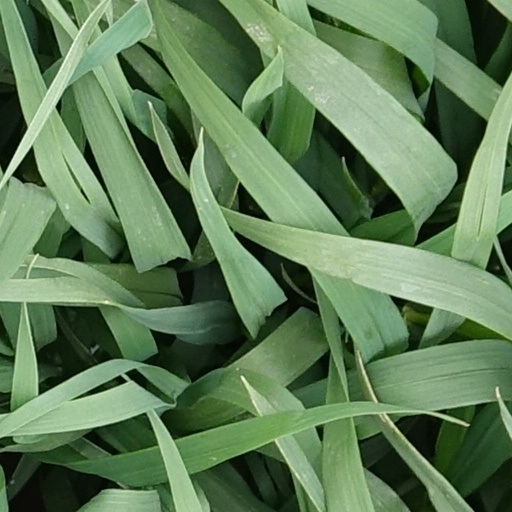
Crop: wheat